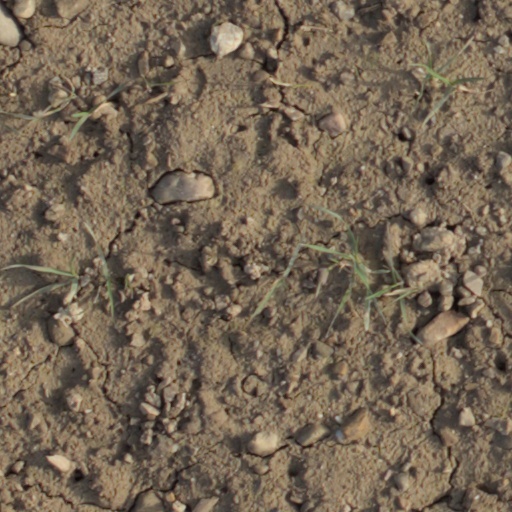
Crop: wheat